Kuffner Observatory

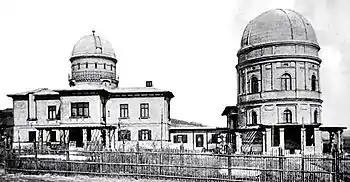
The Kuffner observatory in 1891, immediately after its extension

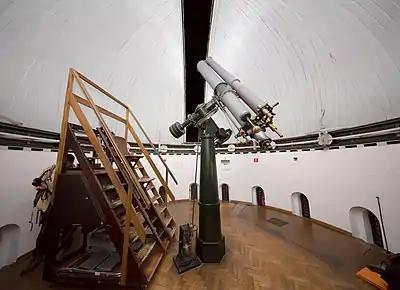
The double refractor of Kuffner

The Kuffner observatory was constructed from 1884-1886 according to plans of Franz Ritter von Neumann. Originally it was a private research institution for which the philanthropic head of the Kuffner brewery dynasty from Lundenburg, Moriz von Kuffner financed the construction (including extensions built in 1889-1890), the equipment, and also the operation.